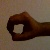
The image shows a hand gesture representing the number 0 in Indian Sign Language.